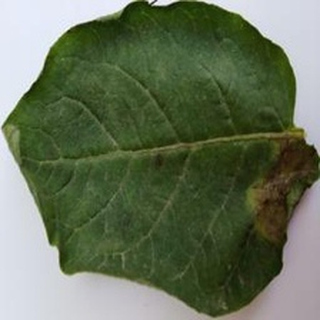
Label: potato_late_blight